Yosef Shalom Elyashiv

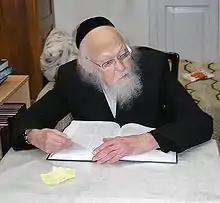
Rabbi Elyashiv at home

Yosef Shalom Elyashiv (10 April 1910 – 18 July 2012) was a Haredi rabbi and "posek" (arbiter of Jewish law) who lived in Jerusalem. Until his death at the age of 102, Rav Elyashiv was the paramount leader of both Israel and the Diaspora Lithuanian-Haredi community, and many Ashkenazi Jews regarded him as the "posek ha-dor", the contemporary leading authority on "halakha", or Jewish law.